Fraxel

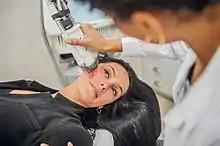
Doctor performs Fraxel laser procedure

Fraxel Laser Treatment is a line of lasers developed by Reliant Technologies in 2004. It was developed from a US patent licensed from the Wellman Center for Photomedicine. R. Rox Anderson was the inventor. Fraxel lasers cause fractional photothermolysis for skin resurfacing.